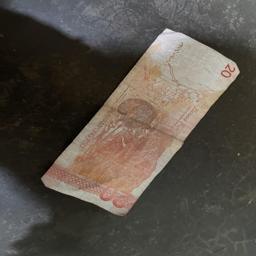
Label: 20_Old_Back